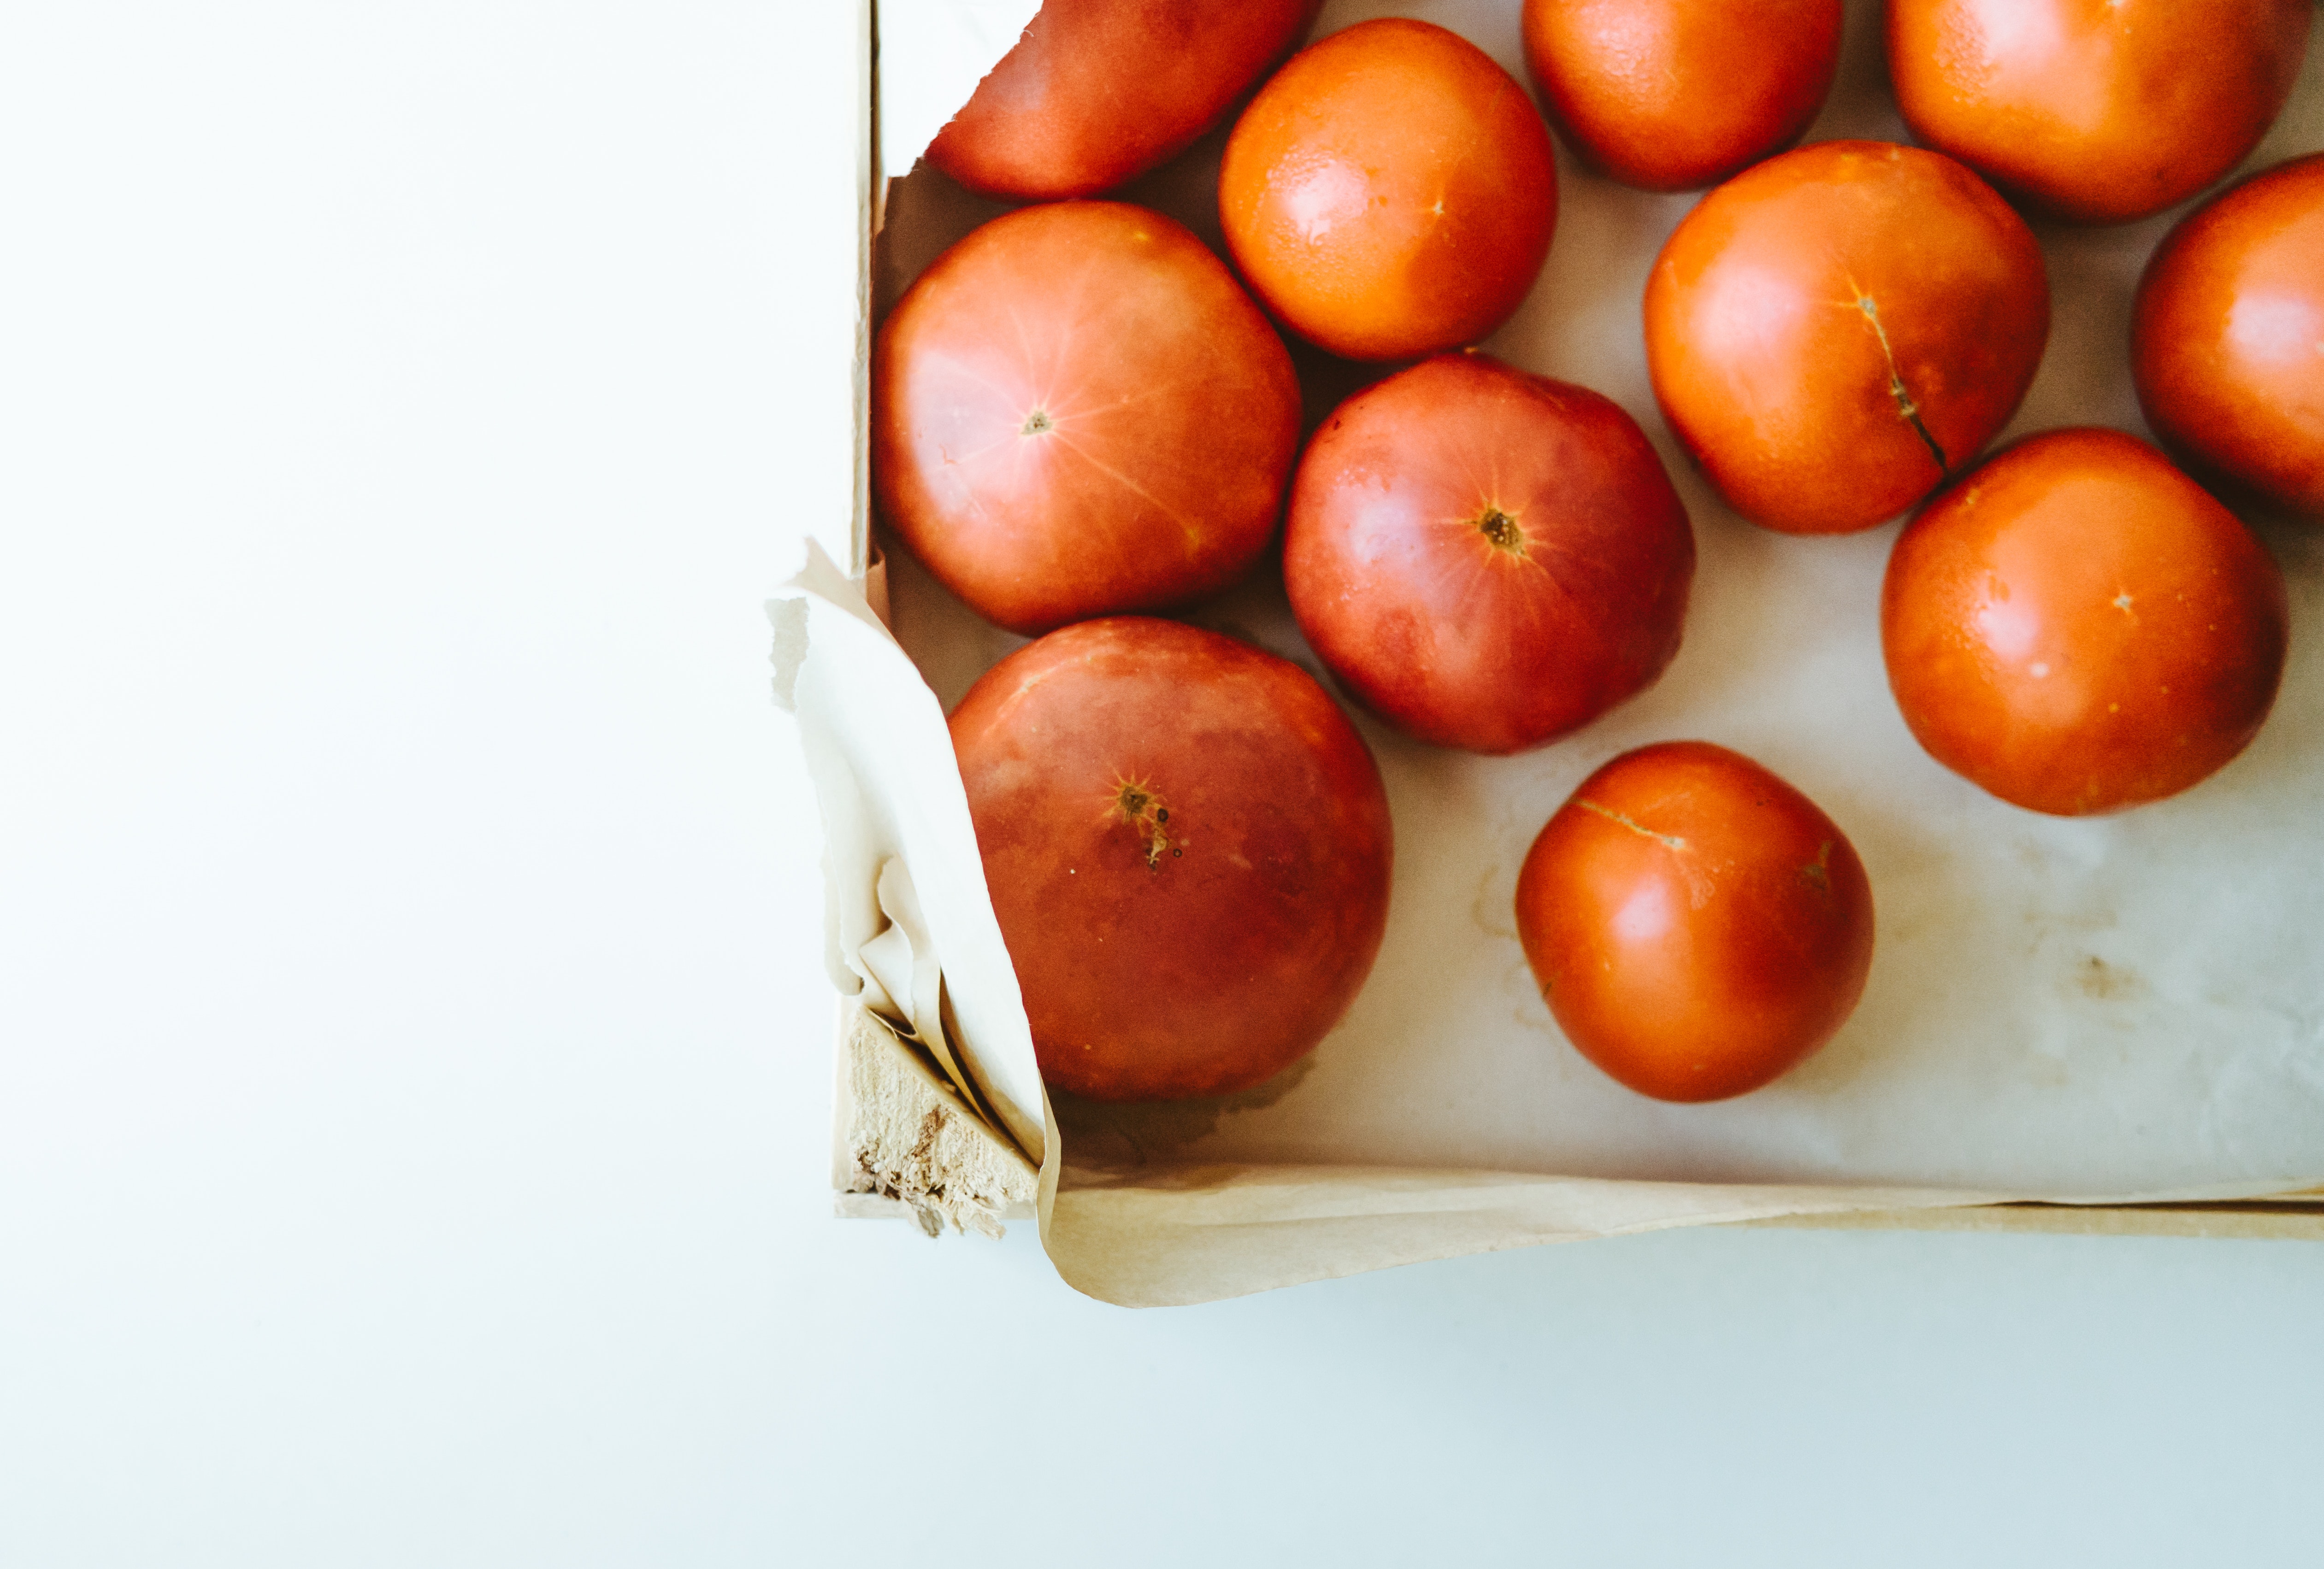
food, fruit, plant, local food, produce, natural foods, vegetarian food, vegetable, solanum, tomato